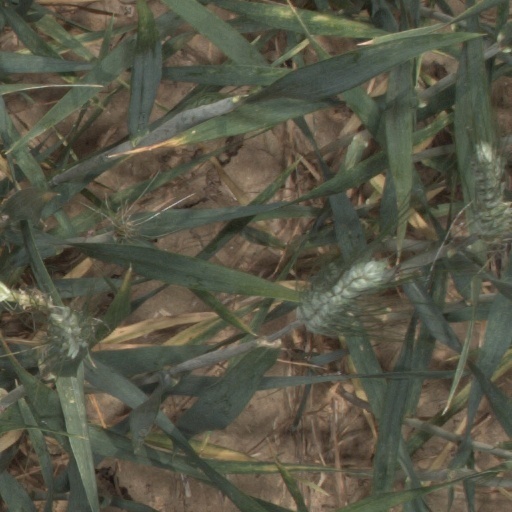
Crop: wheat